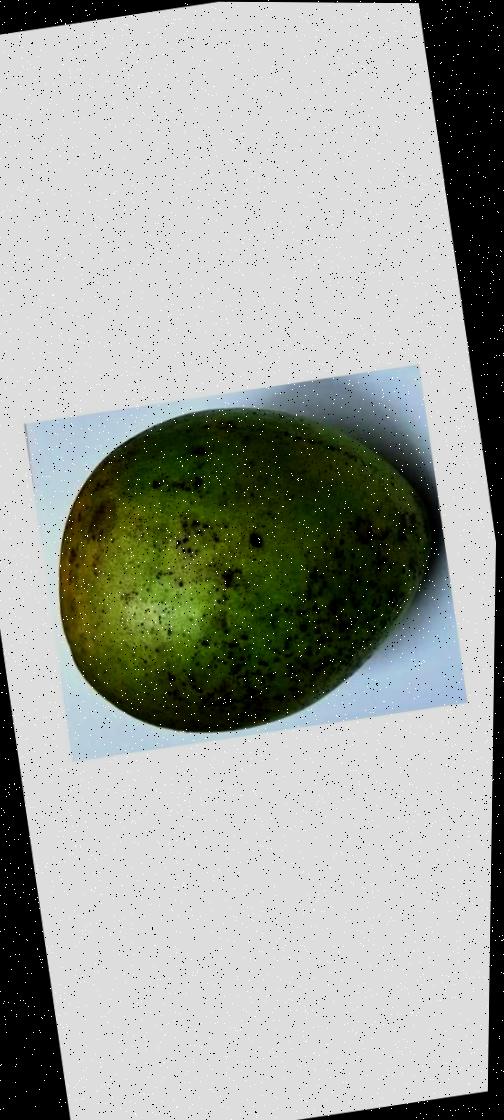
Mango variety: Harivanga